Flag and coat of arms of the Sovereign Military Order of Malta

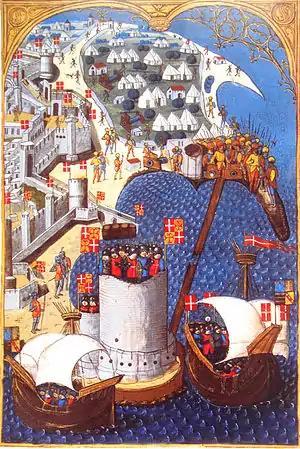
Banners of the order at the Siege of Rhodes (1480), shown as "gules a cross argent", and as "counter-quarterly gules a cross argent and or a cross ancrée gules" (c. 1483).

The arms of the Knights Hospitaller were granted in 1130 by Pope Innocent II, for differentiation from the Templars who displayed the reversed colours. The "eight-pointed cross" is also said to originate in the 12th century, under Raymond du Puy (this was at first a "cross fourchée" or "cross ancrée", and developed into the fully articulated Maltese cross only around or after 1500).